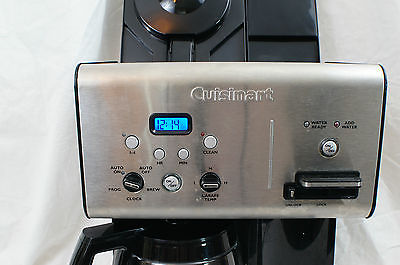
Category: coffee maker